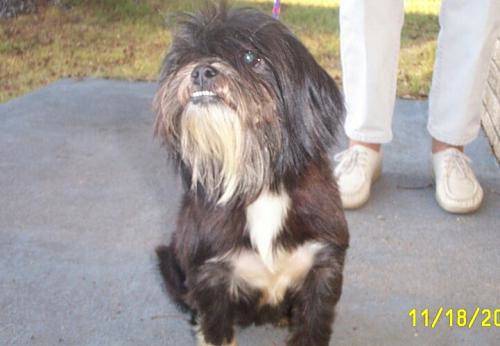
Label: dogs